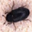
Label: beetle